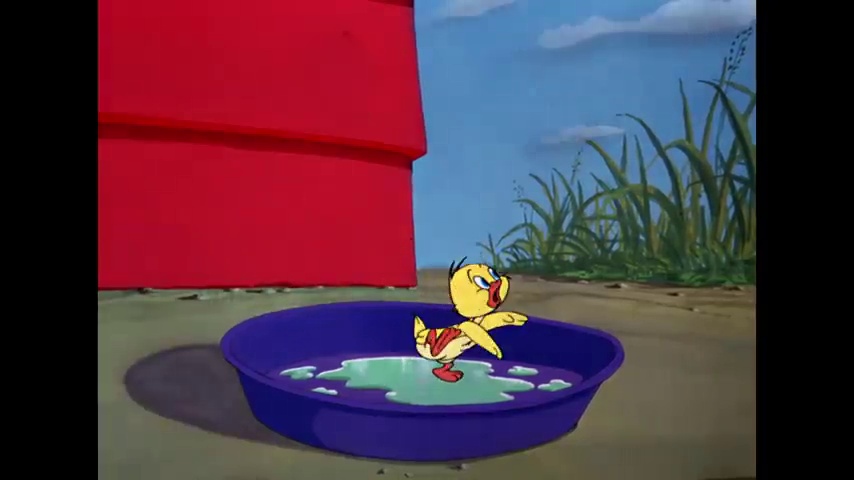
Portrait style: Cartoon Portrait